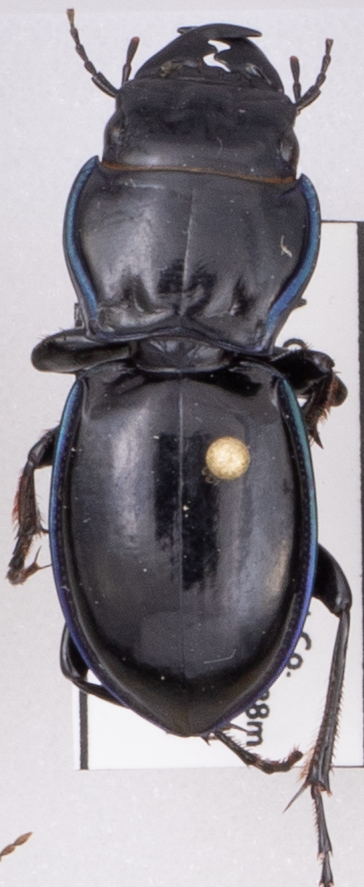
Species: Pasimachus elongatus
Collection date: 2022-06-08
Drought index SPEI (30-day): -0.842
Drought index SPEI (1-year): -1.13
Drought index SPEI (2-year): -1.13